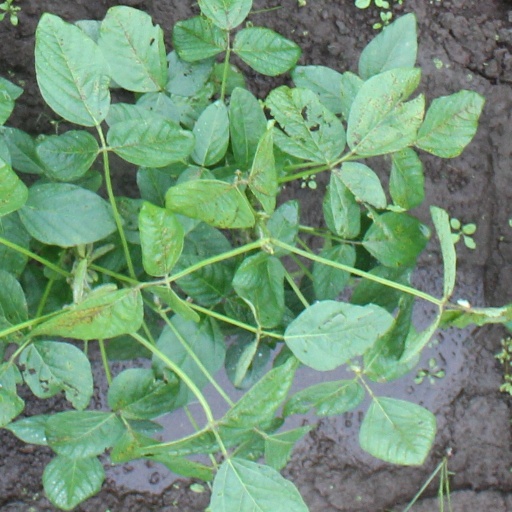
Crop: soybean